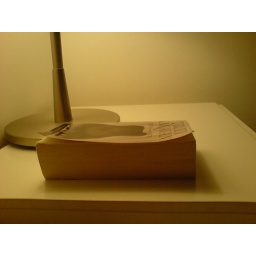
Shot in sepia book i was reading at then time with the lamp in the background!! (WL)